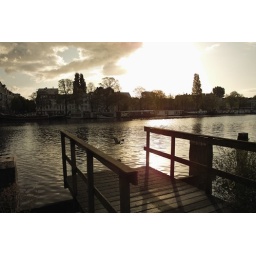
The water in front of our house is lovely when touched by the morning light